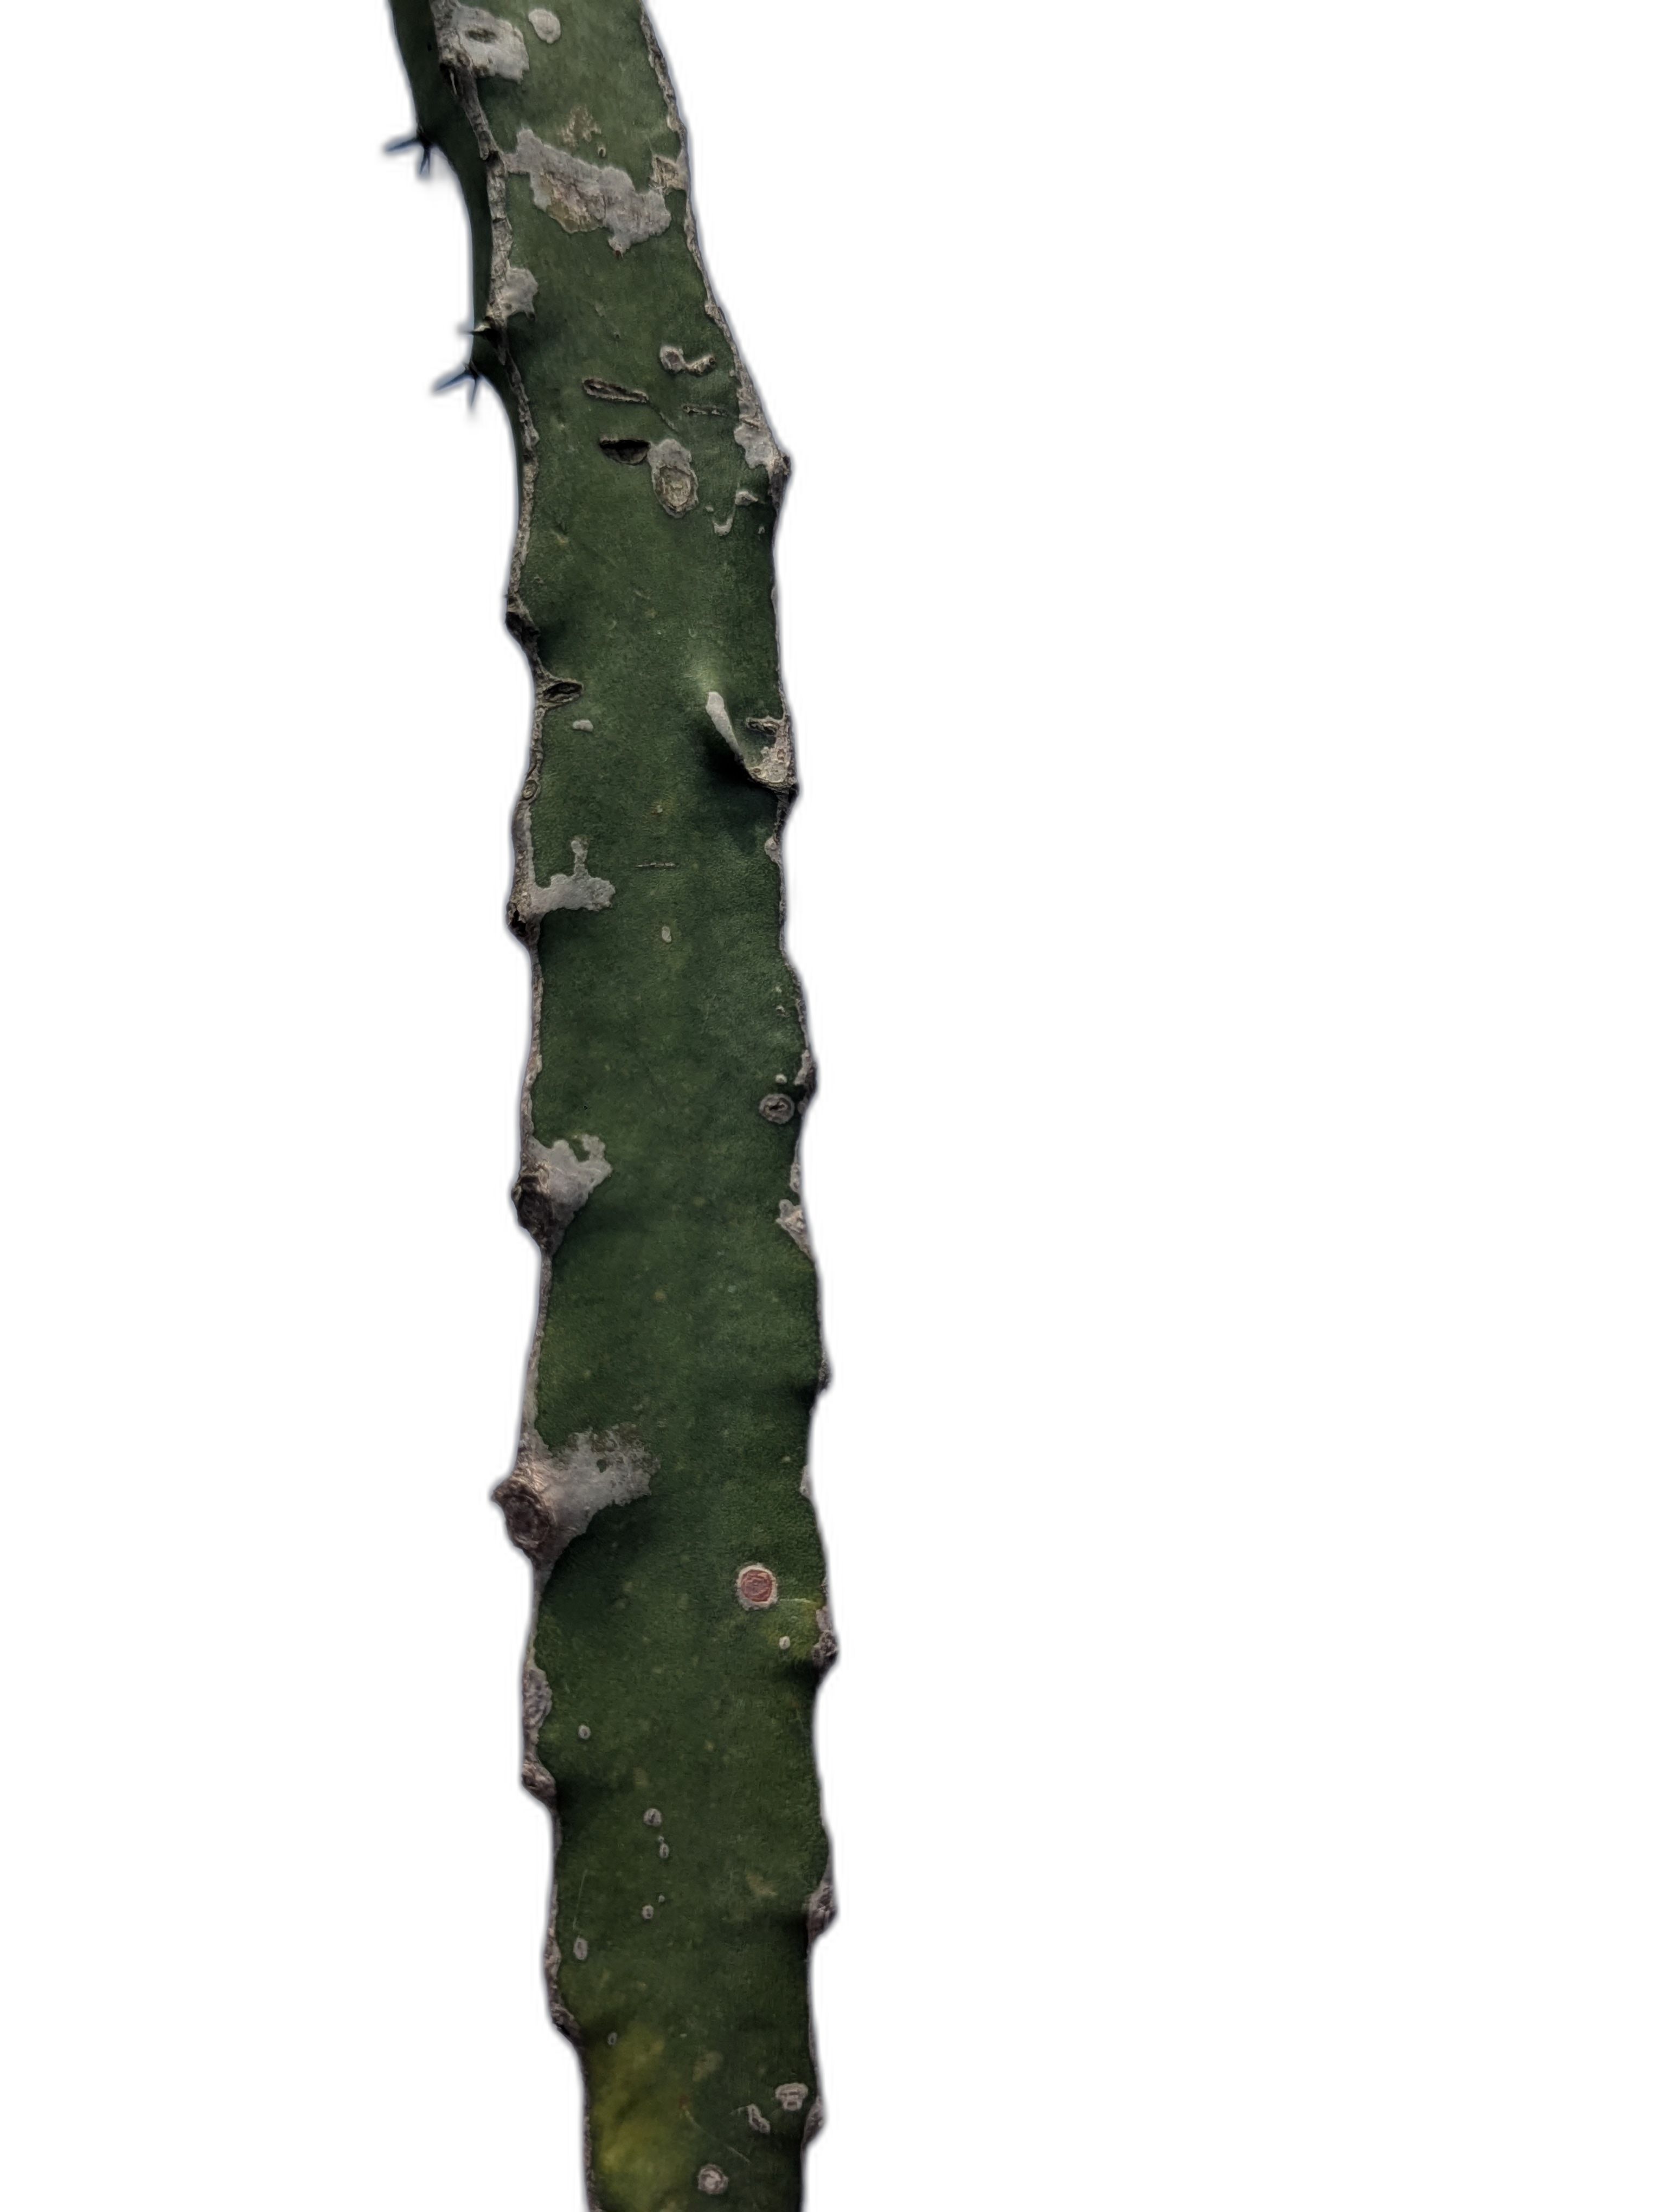
Label: Bad leaf